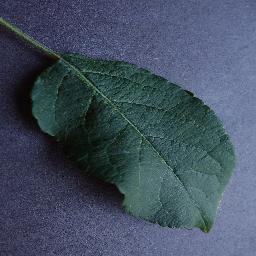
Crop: apple
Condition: healthy